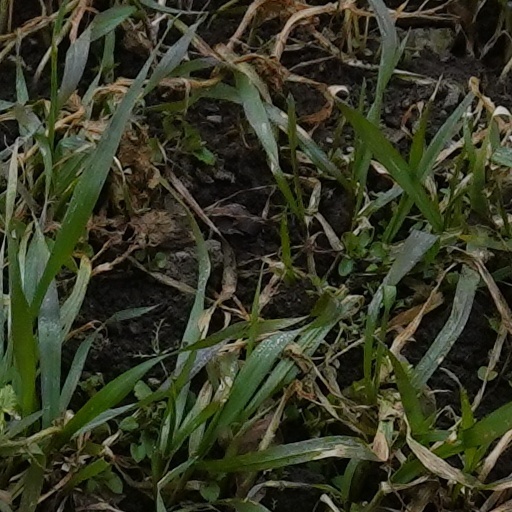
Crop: wheat